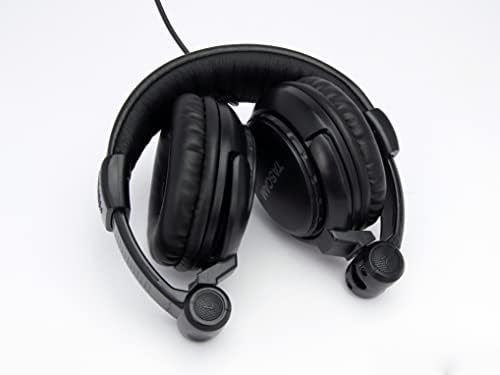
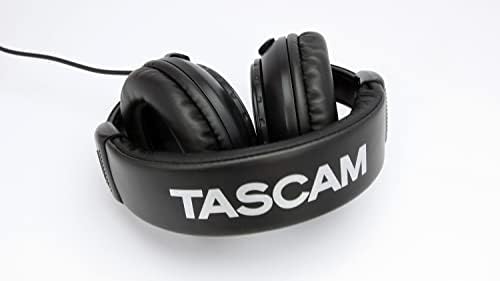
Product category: headphones
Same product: yes